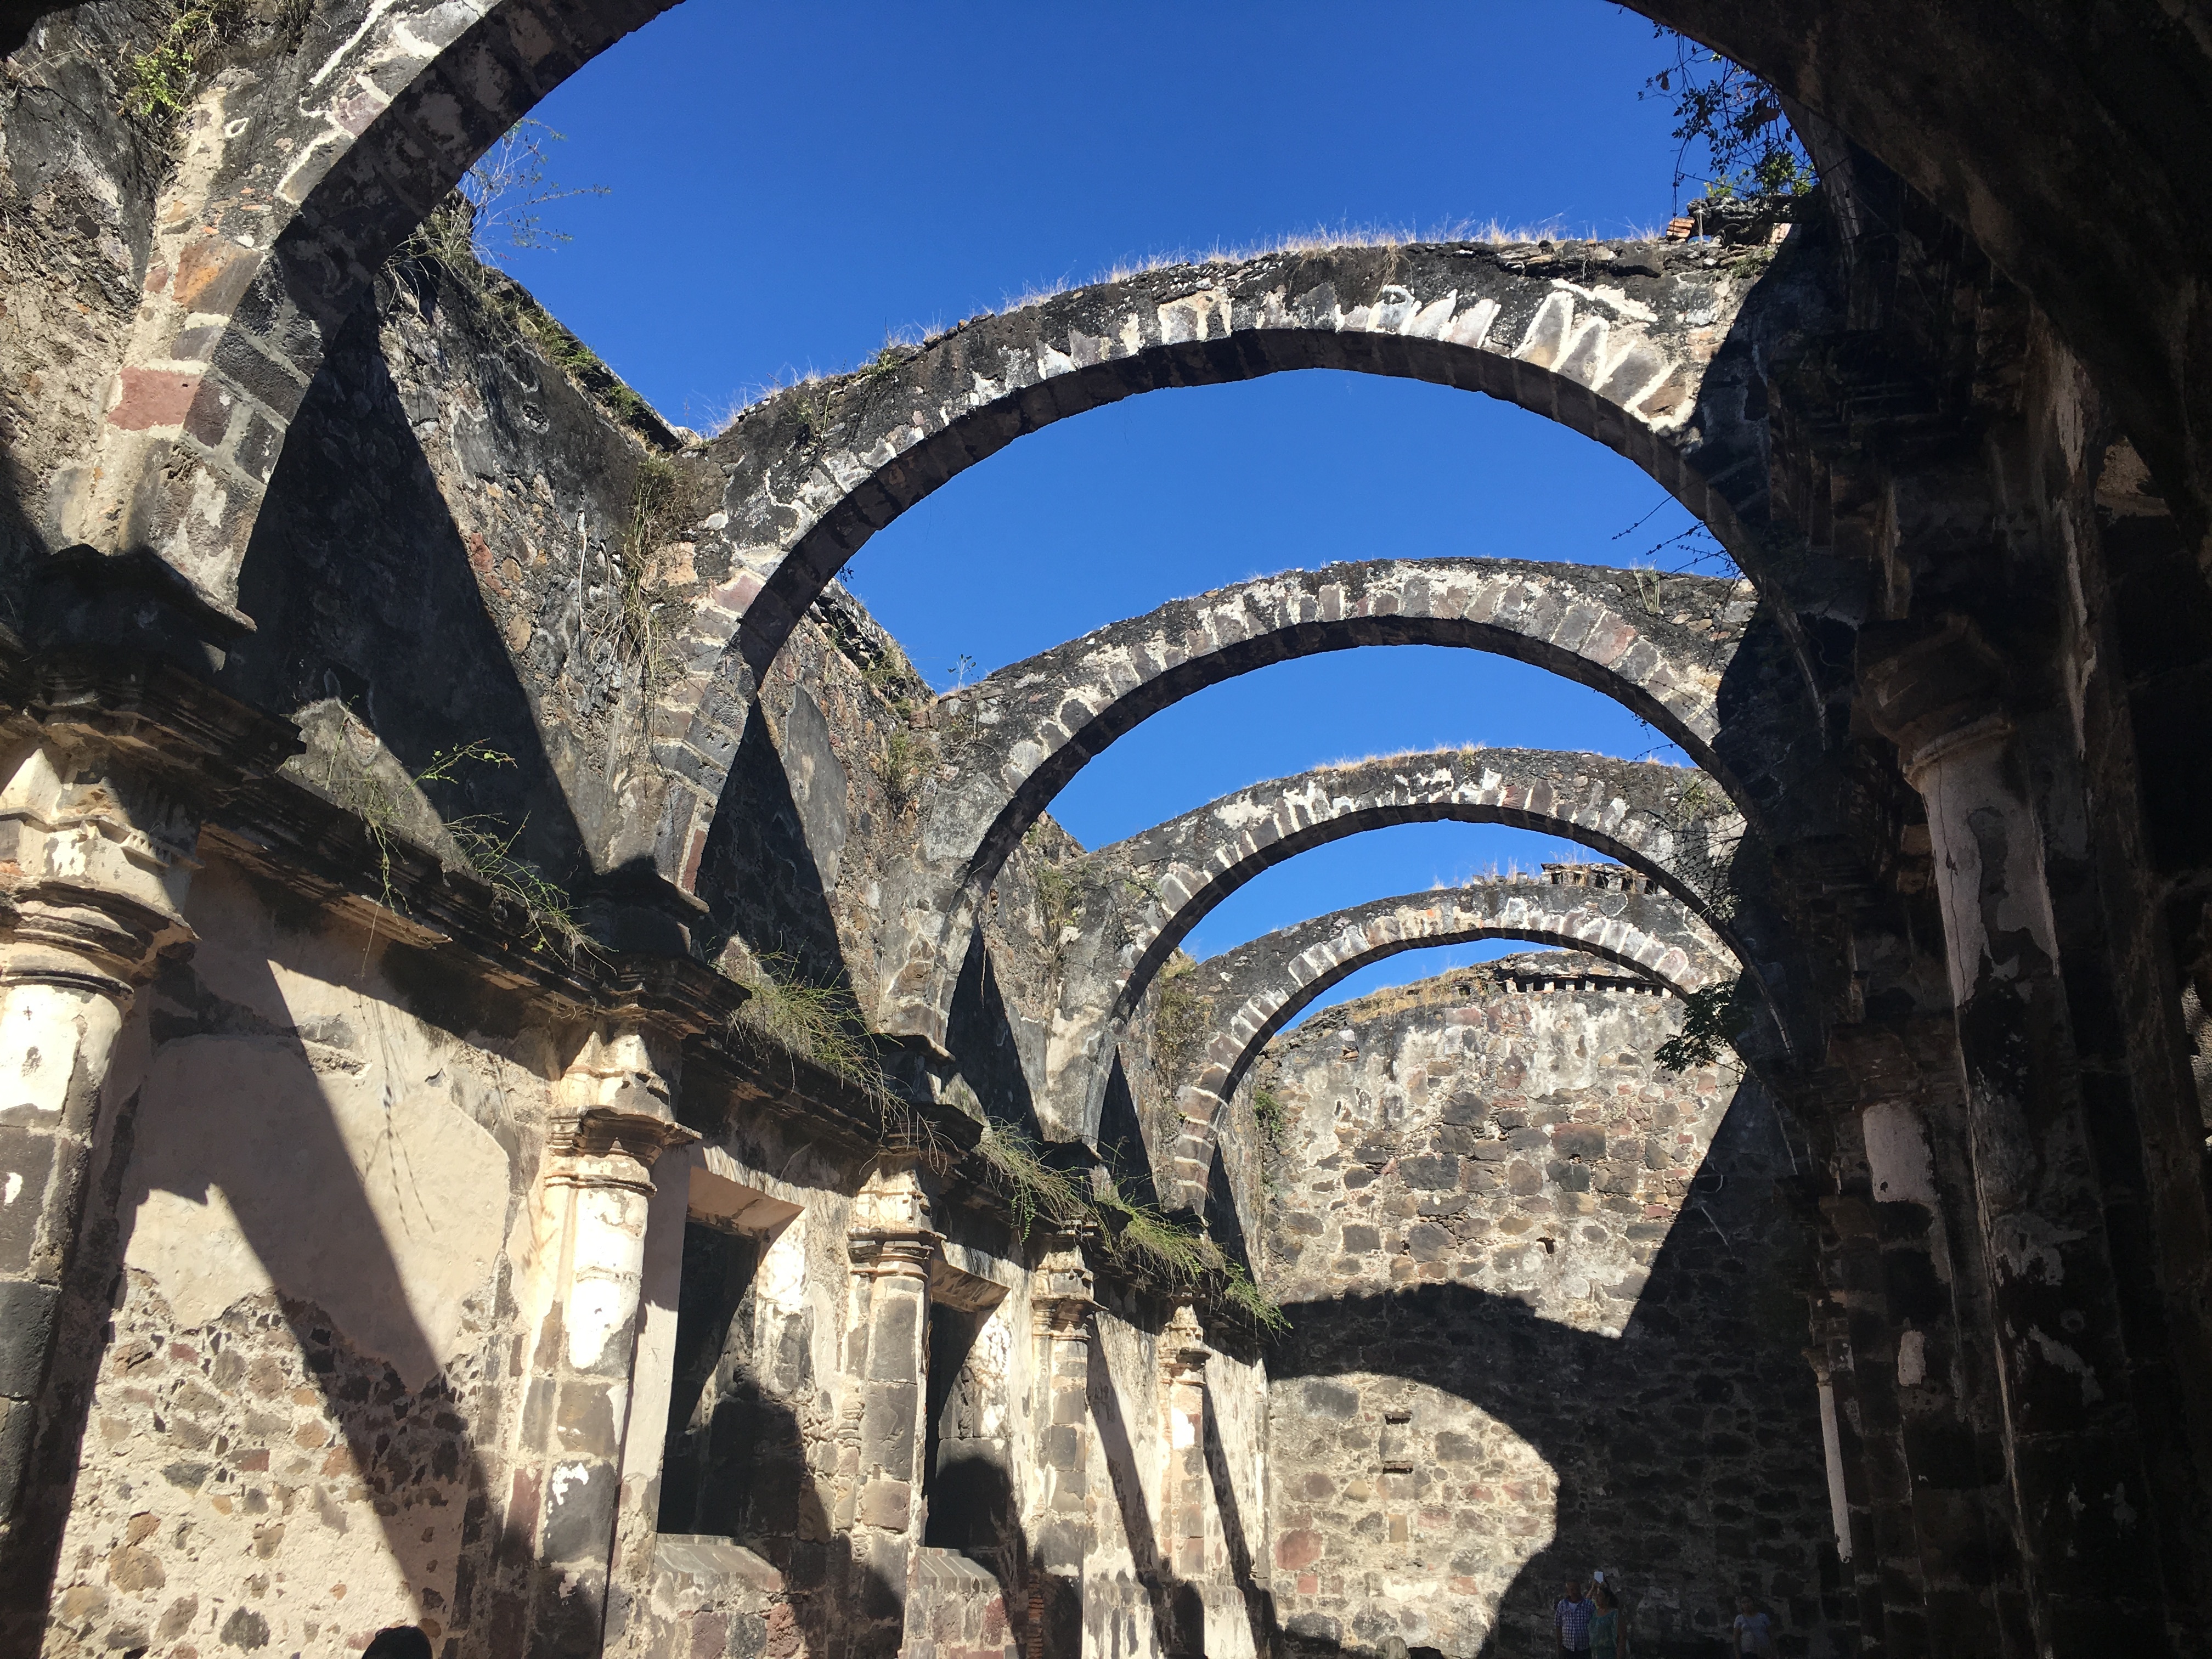
architecture, building, wall, arch, landmark, cathedral, place of worship, art, ruins, monastery, urban area, ancient history